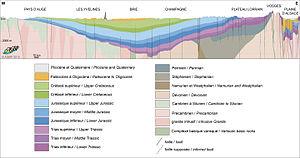
Coupe géologique du Bassin parisien AGBP 2014
Isles-sur-Suippe est une commune française en région Grand Est. Faisant partie des communes les plus septentrionales du département de la Marne, elle est limitrophe du département des Ardennes et, en 2017, compte 898 Islois et Isloises.
Le Bassin parisien est, au sens restreint, une région non précisément délimitée qui entoure Paris. Au sens large et le plus couramment admis, c'est une région géologique, un ancien bassin sédimentaire, comprenant une grande partie de la moitié nord de la France, et débordant très peu sur la Belgique, le Luxembourg et l'Ouest de l'Allemagne.
Étampes est une commune française située à cinquante kilomètres au sud-ouest de Paris et soixante kilomètres au nord d'Orléans. Étampes est sous-préfecture du département de l’Essonne, dans la région Île-de-France. Elle est le chef-lieu de l’arrondissement d'Étampes et du canton d'Étampes, le siège de la communauté d'agglomération de l'Étampois Sud-Essonne et du secteur pastoral de Saint-Michel-de-Beauce-Étampes.
L'est du Bassin parisien est marqué par une succession de reliefs de cuestas. Ce modelé géomorphologique qui marque progressivement la transition du bassin sédimentaire vers un autre type de sous-sol, témoigne de l'alternance de roches dures et de roches plus meubles et plus sensibles à l'érosion. Chaque cuesta correspond à une couche d'accumulation sédimentaire dont le pendage et l'affleurement sont attribués au phénomène de subsidence. Cette succession concave de couches crée un relief en « piles d'assiettes ».
Une coupe géologique est la représentation de la géométrie des terrains et des structures géologiques le long d'un trait de coupe. Elle est élaborée à partir des informations recueillies au sein de la carte géologique dans laquelle elle s'insère, ainsi que, lorsqu'elles sont disponibles, des données de terrain, comme des logs de forage ou des profils sismiques.